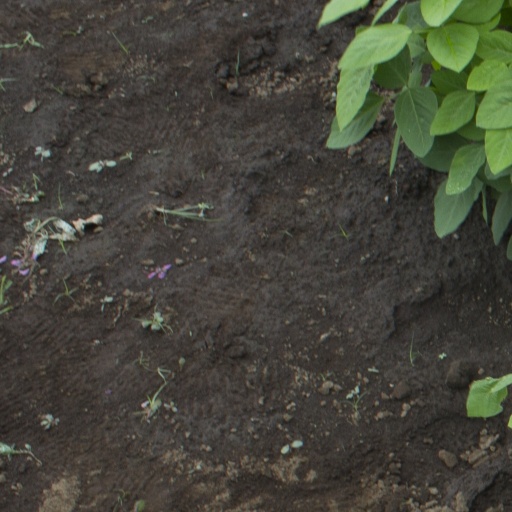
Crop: soybean